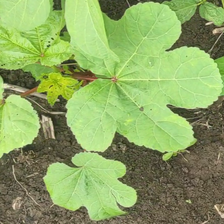
Weed species: Little_Mallow(Malva parviflora)